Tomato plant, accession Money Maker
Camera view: tilt-top (135 deg); turntable rotation: 210 degrees
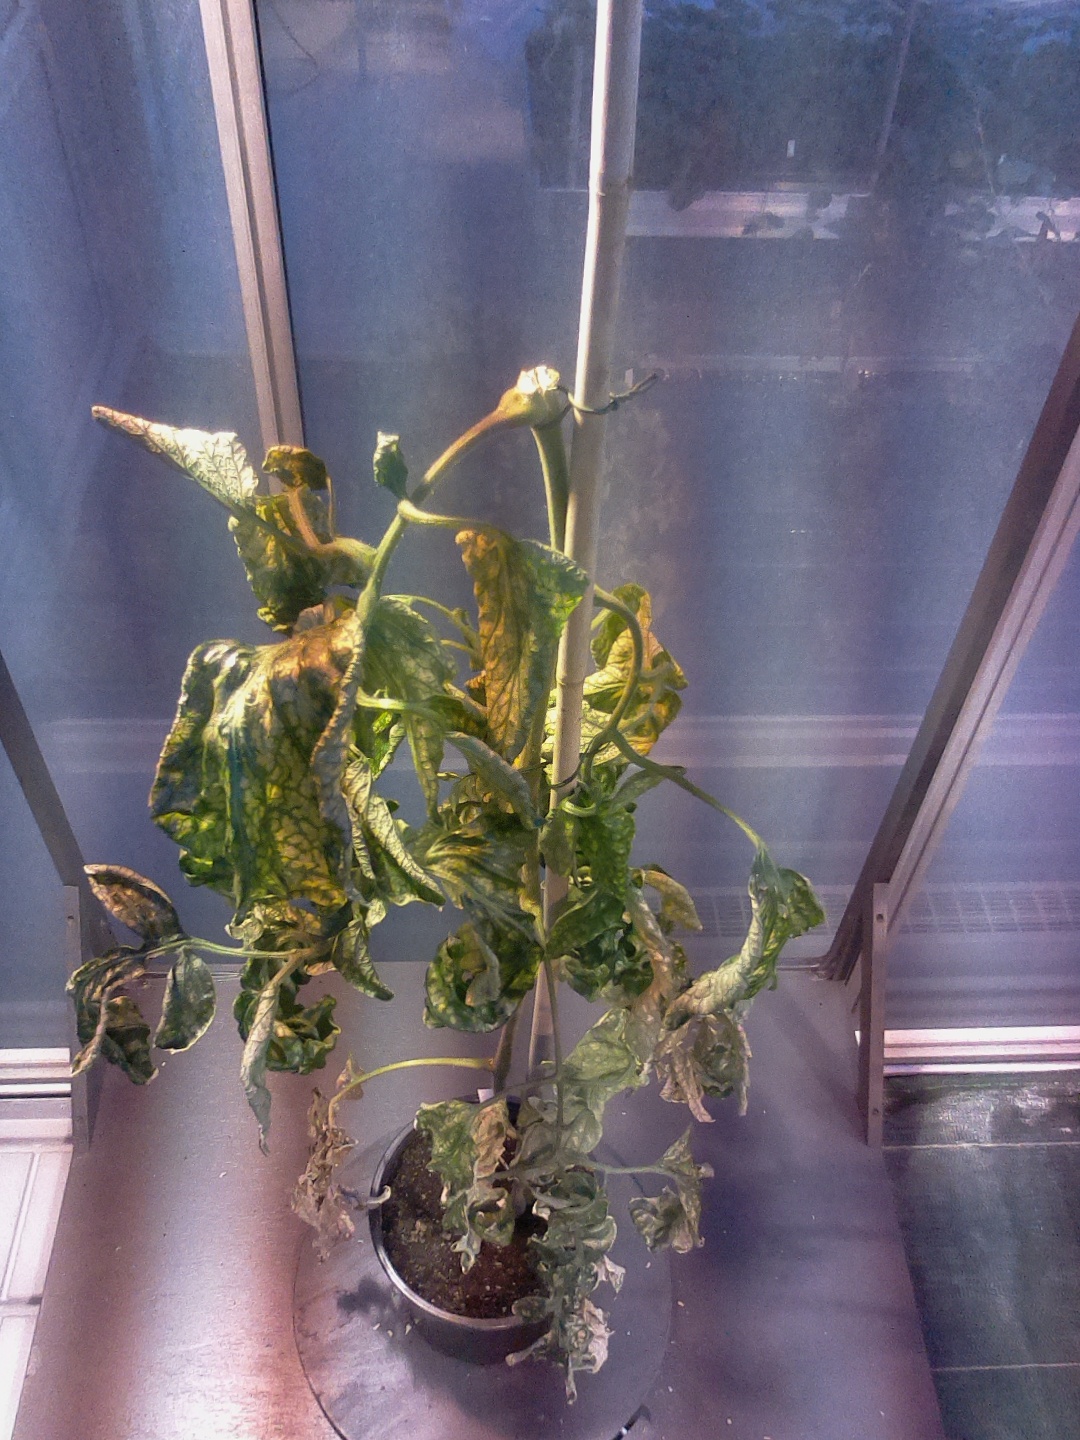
BBCH growth stage 52: 2 inflorescences visible